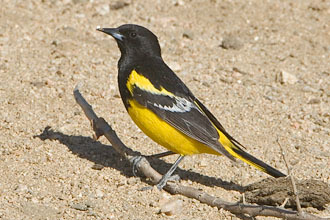
this bird has a black head and black beak with yellow feathers on the underside of the bird.
this bird is black and yellow in color with a sharp black beak and black eye rings.
a yellow and black bird with a black head, a yellow body, black wings with white wingbars, and a short, thin black bill.
this bird has a black crown, a yellow belly, and a short billthe bird has a black crown and a yellow breast and belly.
this bird has wings that are black and grey and has a yellow belly
this bird has wings that are black and has a yellow belly
this bird has wings that are black and has a yellow body
this bird has a black head, throat and back with a yellow belly
this bird has wings that are black and has a yellow belly
Species: Scott Oriole